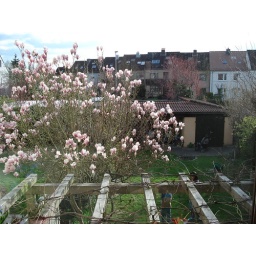
our backyard view from our guest bedroom window in spring